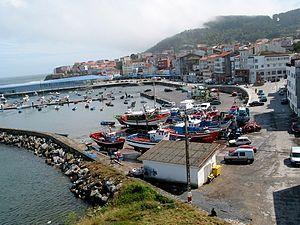
Finisterre est une commune côtière de la province de La Corogne en Galice Espagne.